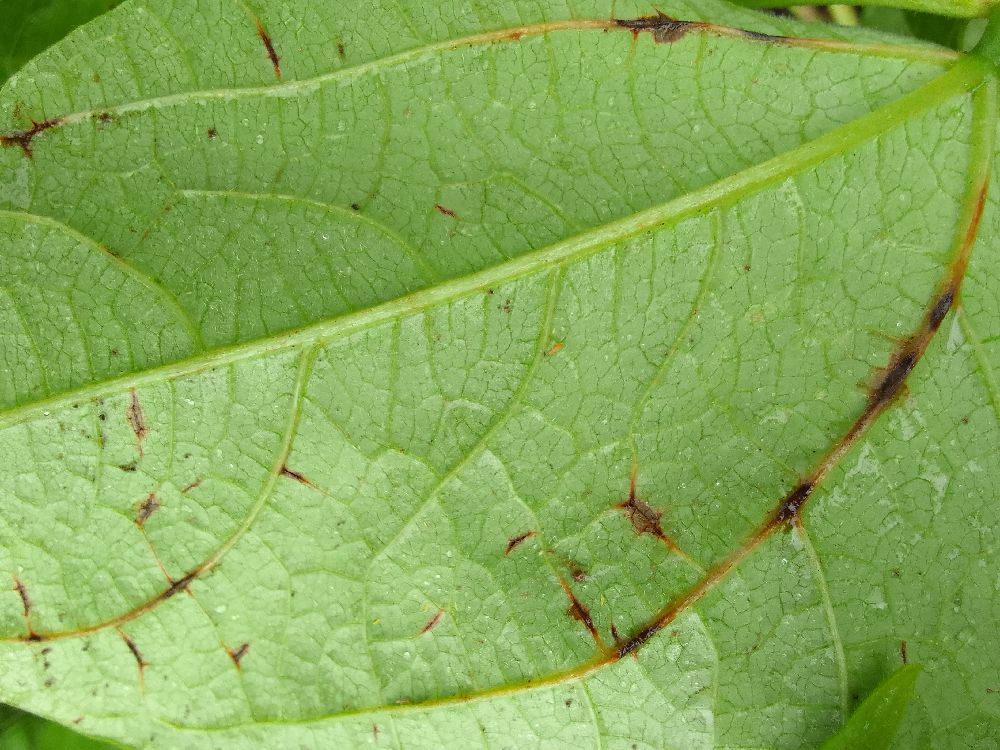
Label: anthracnose